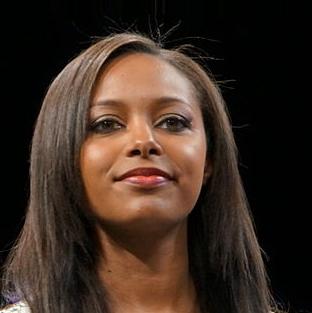
Age: 30